La figliastra

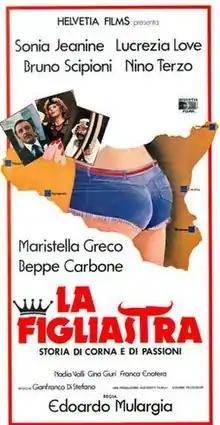

La figliastra: Storia di corna e di passioni is a 1976 commedia sexy all'italiana film directed by Edoardo Mulargia. It features Bruno Scipioni with Austrian sexploitation star Sonja Jeannine (credited as Sonia Jeanine).